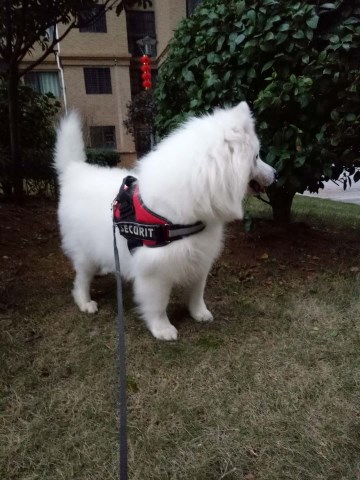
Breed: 2192-n000088-Samoyed